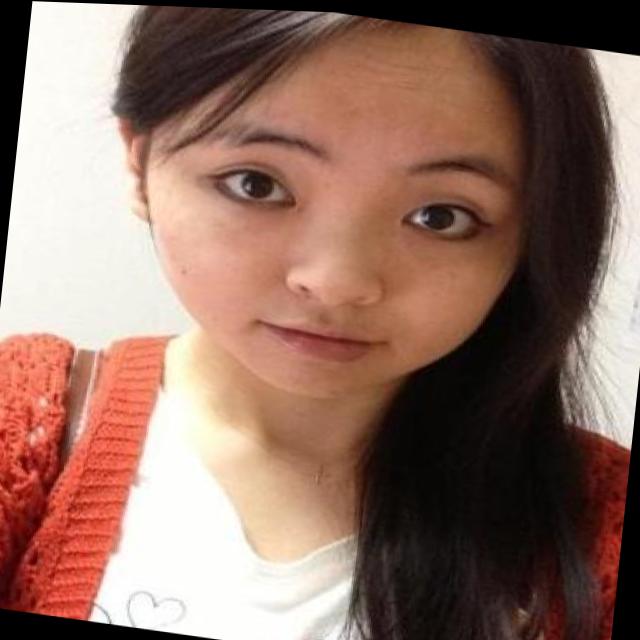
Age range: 21-44